Microcotyle brevis

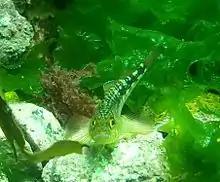
The striped triplefin "Forsterygion varium" is the type-host of "Microcotyle brevis"

The type-host is the striped triplefin, "Forsterygion varium" (Tripterygiidae). The type-locality is Akaroa off New Zealand.